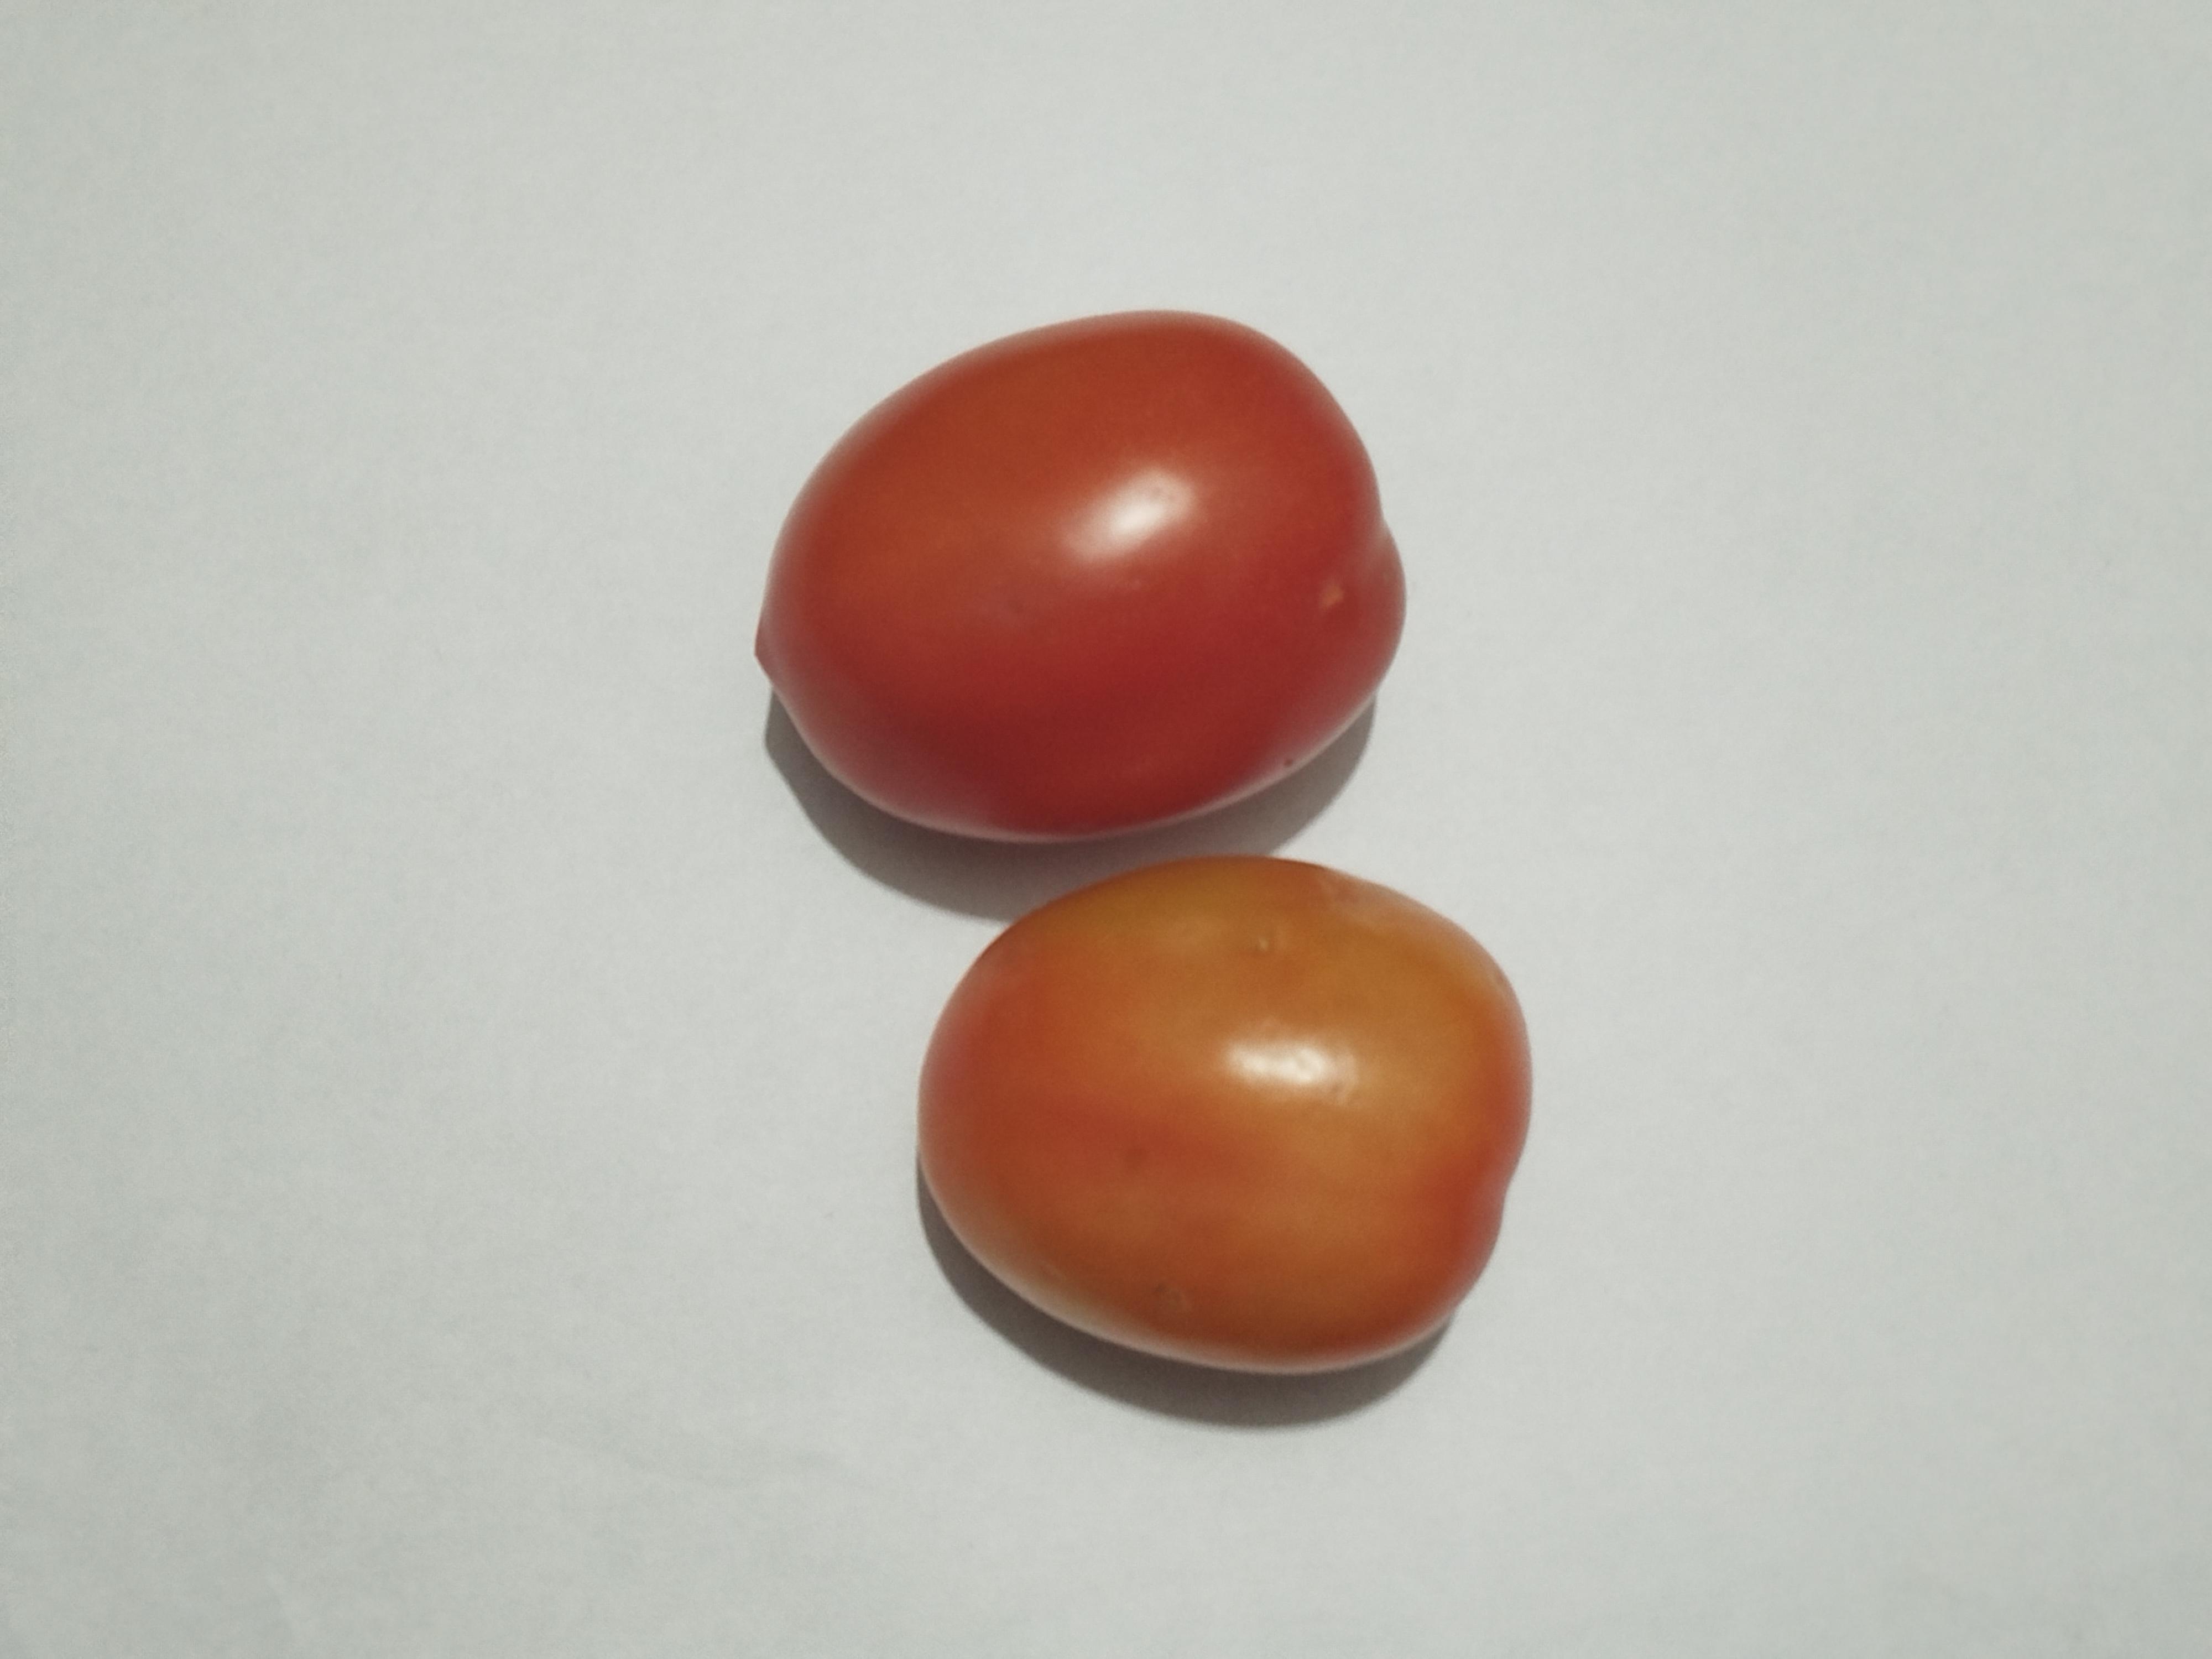
Label: Tomato